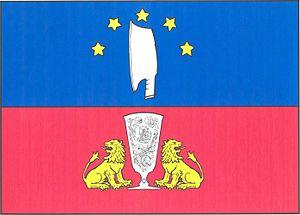
Sklené est une commune du district de Žďár nad Sázavou, dans la région de Vysočina, en République tchèque. Sa population s'élevait à 106 habitants en 2019.